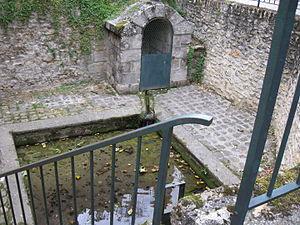
Le lavoir des remparts alimenté par une source servit à rincer le linge précédemment lavé dans la rivière. (Tournan-en-Brie, département de la Seine et Marne, région Île-de-France).
Tournan-en-Brie est une commune française située dans le département de Seine-et-Marne en région Île-de-France.